Fyodor Litke (1970 icebreaker)

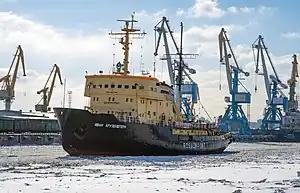
"Ivan Kruzenstern", a similar Project 97A icebreaker

In the mid-1950s, the Soviet Union began developing a new diesel-electric icebreaker design based on the 1942-built steam-powered icebreaker "Eisbär" to meet the needs of both civilian and naval operators. Built in various configurations until the early 1980s, the Project 97 icebreakers and their derivatives became the largest and longest-running class of icebreakers and icebreaking vessels built in the world. Of the 32 ships built in total, the unarmed civilian variant Project 97A was the most numerous with twelve icebreakers built in 1961–1971.